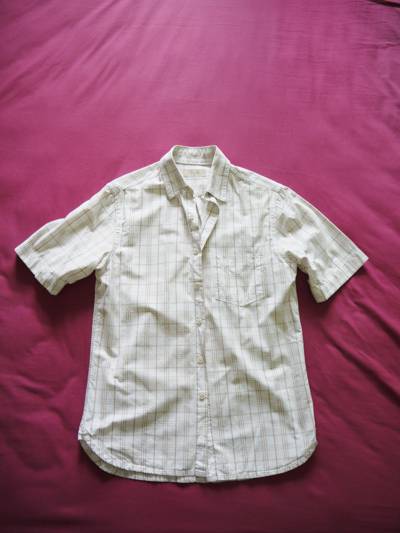
Waste category: clothes